Yidam

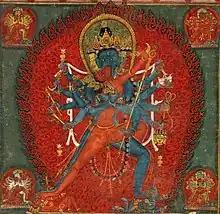
Saṃvara, the central deity of the tantra, with Vajravārāhī in Yab-Yum pose. Nepal, 1575-1600. Metropolitan Museum of Art

The practice of yidam in Vajrayana Buddhism manifests a diverse array of meditation deities, each carrying distinct attributes, symbolism, and significance. This variety underscores the richness and depth of the Vajrayana tradition, accommodating practitioners with different inclinations and spiritual aspirations.